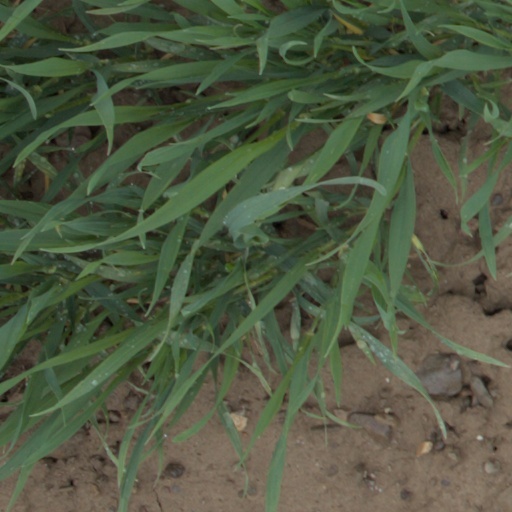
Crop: wheat